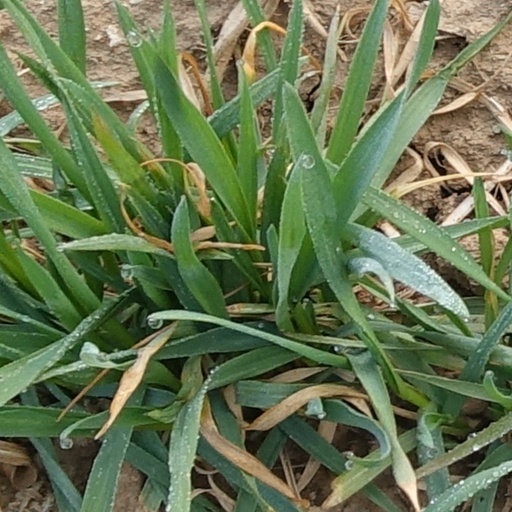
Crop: wheat